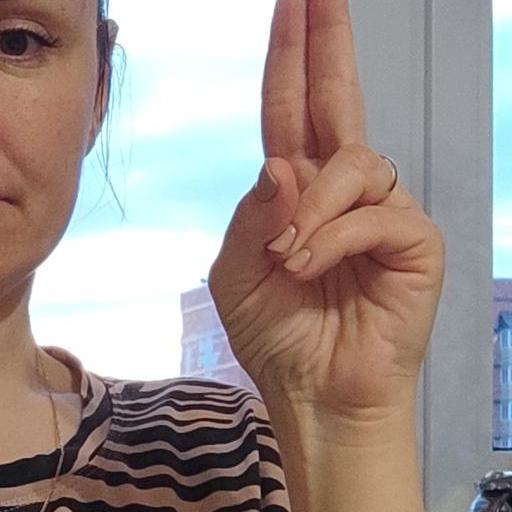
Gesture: two_up